Hornet Lookout

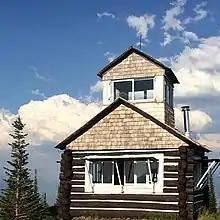
Hornet Lookout

Hornet Lookout is a former fire lookout tower located in the Flathead National Forest and is located approximately 45 miles (72 km) north of Columbia Falls, Montana. On August 19, 1983, Hornet Lookout was added to the National Register of Historic Places.